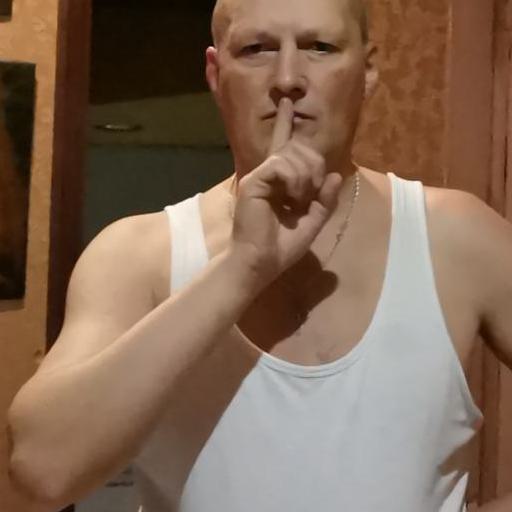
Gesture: mute